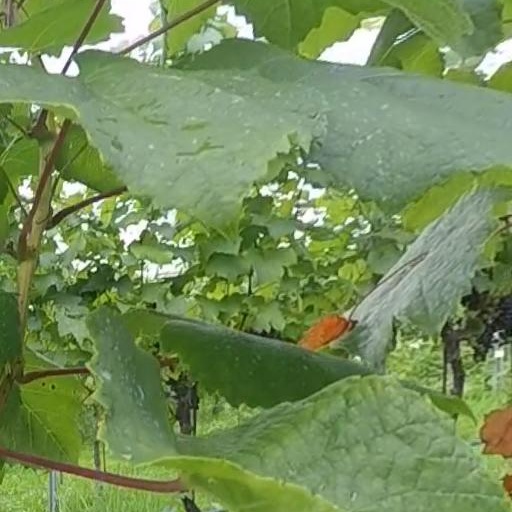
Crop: grape